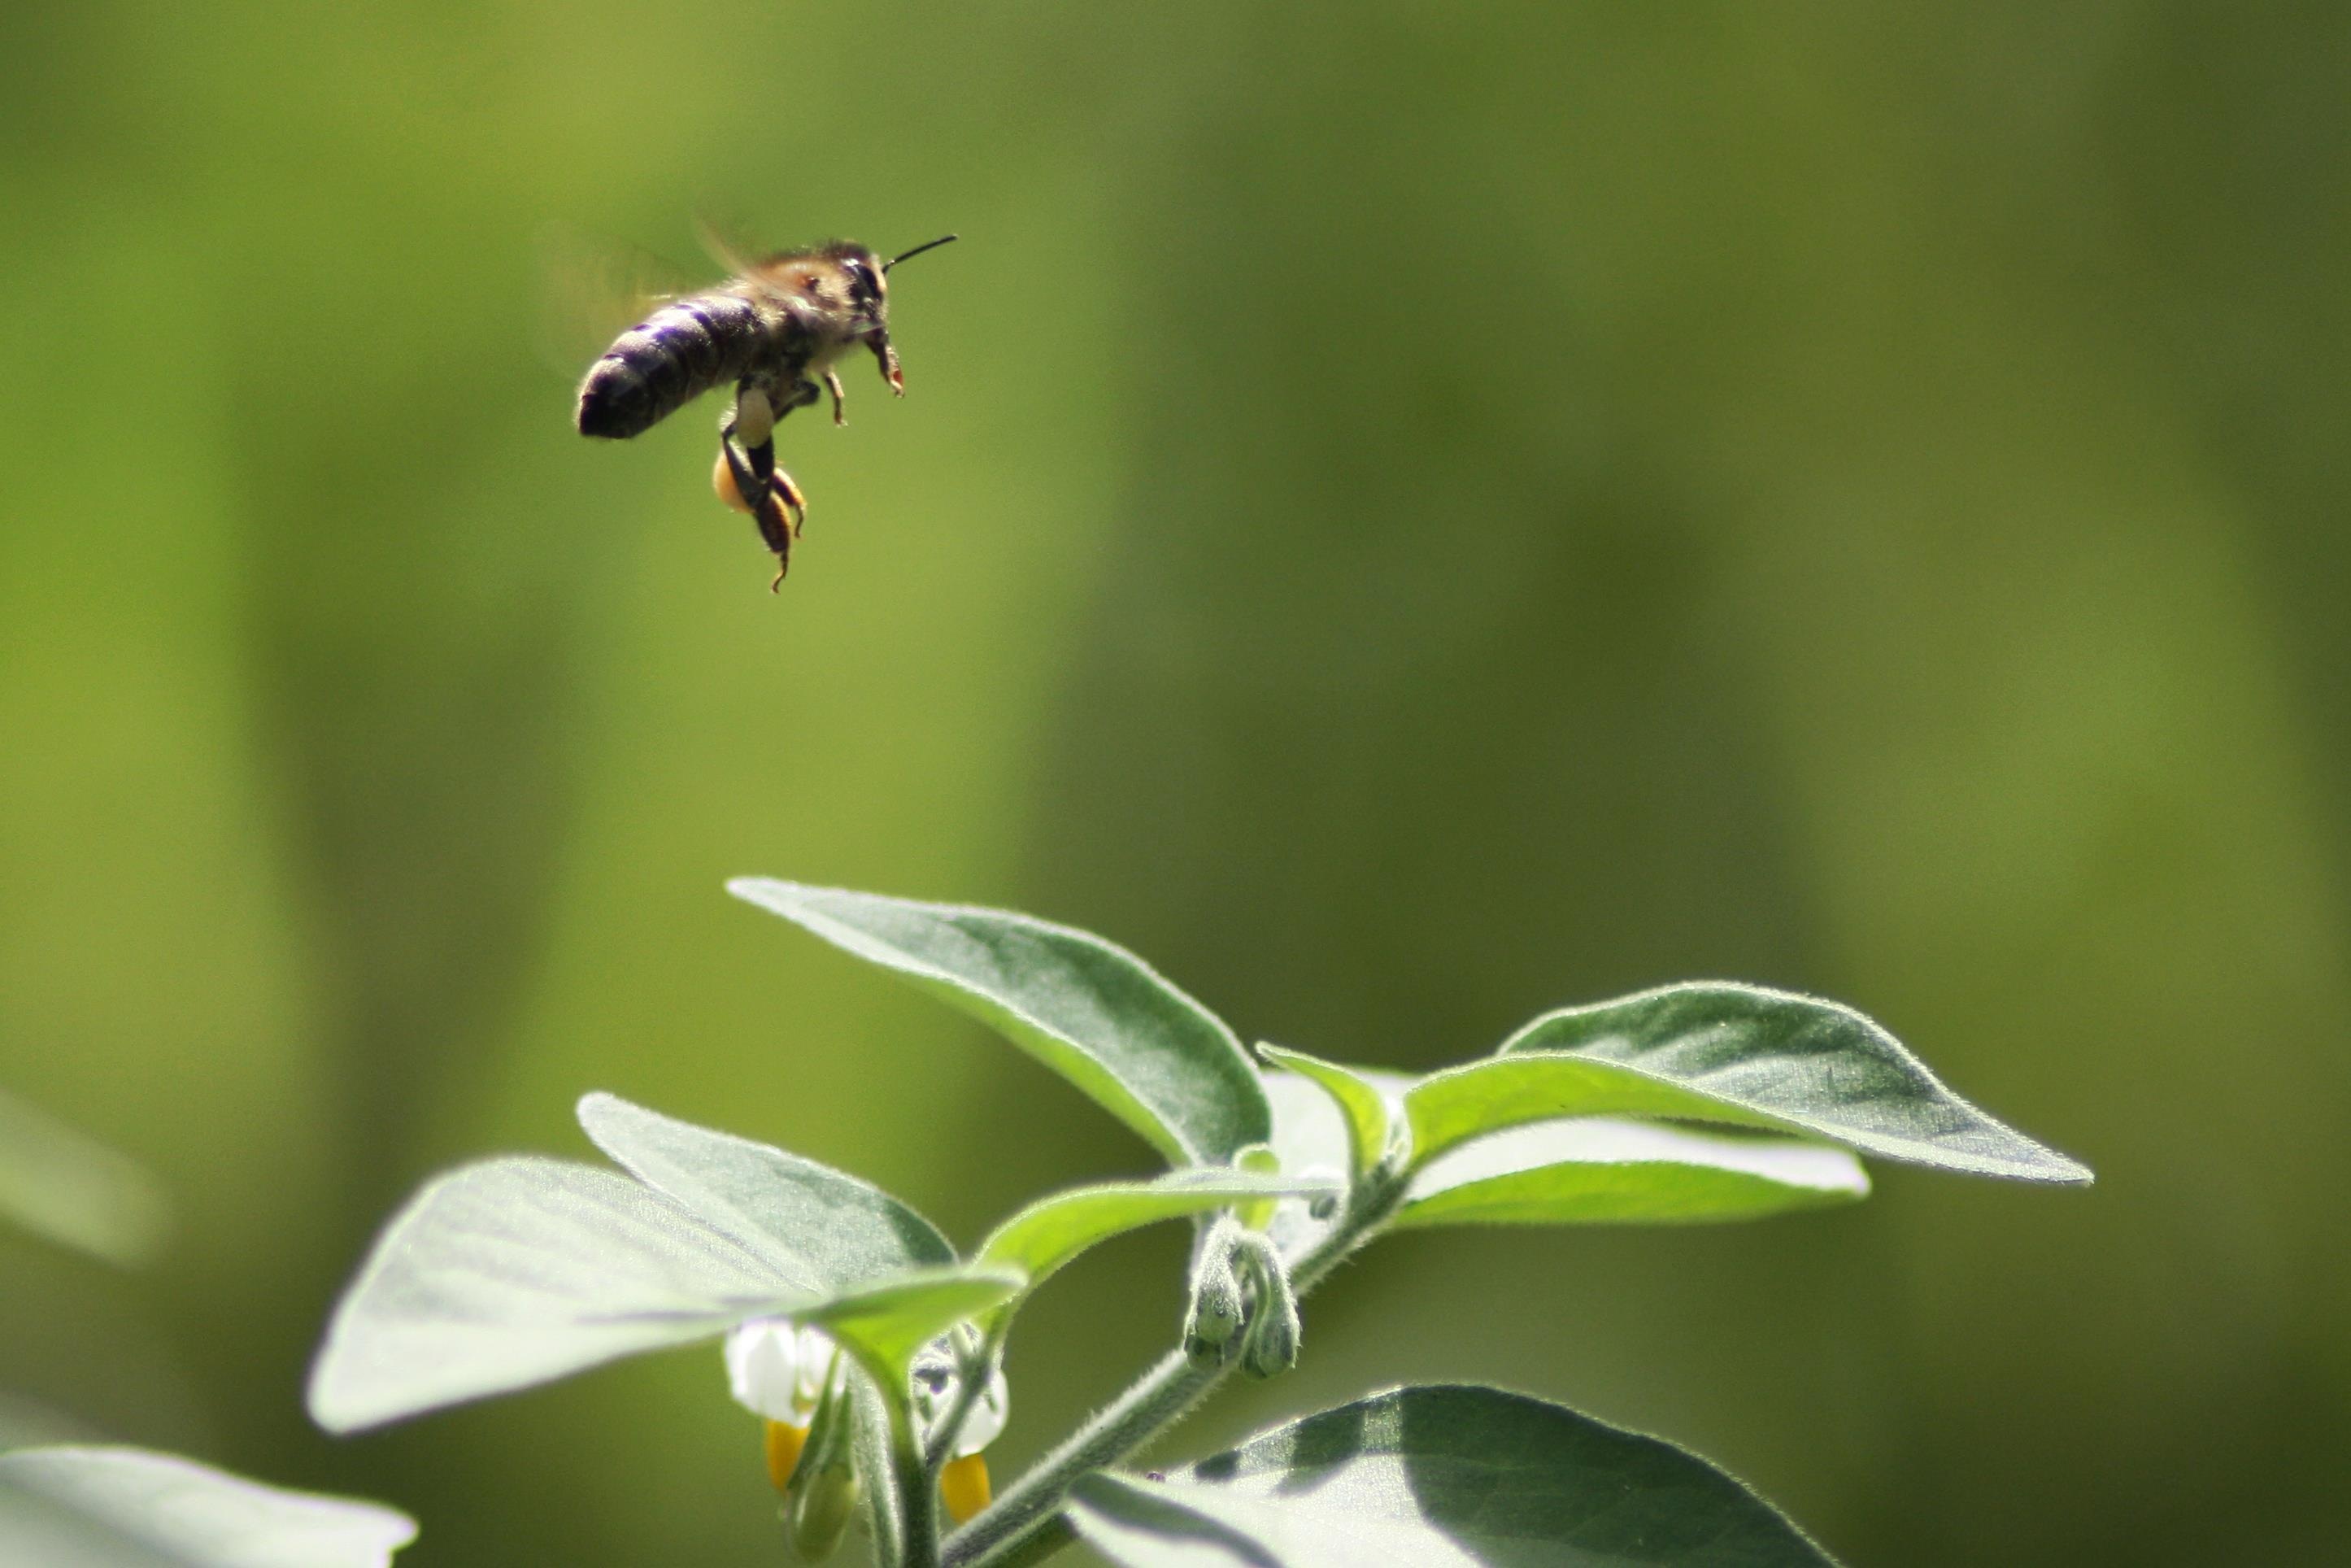
nature, leaf, flower, fly, pollen, green, insect, natural, botany, pollinate, flora, fauna, invertebrate, wildflower, close up, bee, honeybee, nectar, apis, buzz, macro photography, honey bee, pollinator, beekeeping, apiculture, mellifera, membrane winged insect